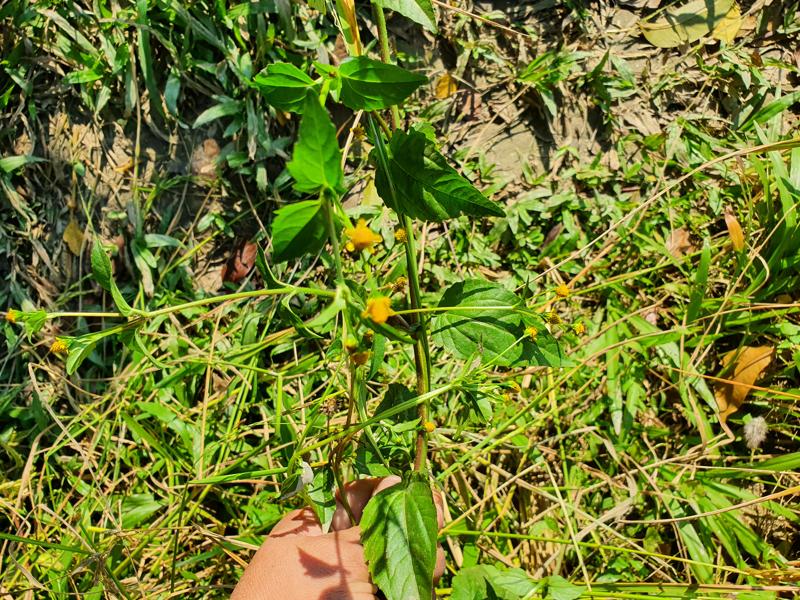
Weed species: Synedrella nodiflora